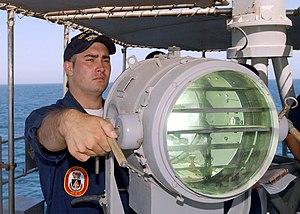
Une lampe Aldis ou lampe à signaux est un projecteur spécialement conçu pour transmettre des signaux lumineux codés selon l'alphabet Morse dénommé SCOTT : Système de Communication Optique Tout Temps.